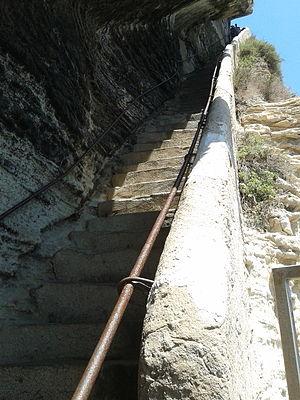
Escalier du roi d'Aragon This building is indexed in the Base Mérimée, a database of architectural heritage maintained by the French Ministry of Culture,